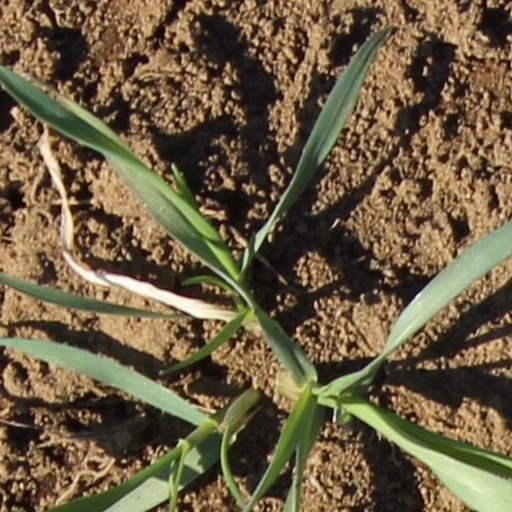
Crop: wheat